Saint-Domingue expedition

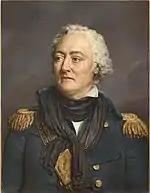
Admiral Louis-René Levassor de Latouche-Tréville.

Peace had not yet been conclusively signed with Britain (the Peace of Amiens would finally be signed on 25 March 1802) when on 14 December 1801 a French fleet of 21 frigates and 35 ships of the line (with one 120 gun ship) left Brest under Villaret de Joyeuse carrying 7,000–8,000 troops. This fleet was followed by the squadron under contre-amiral Ganteaume which left Toulon on 14 February with 4,200 troops then by that under contre-amiral Linois which left Cádiz on 17 February with 2,400 troops. In the following months even more ships left France with fresh troops, including over 4,000 troops of the French Imperial Naval Corps, a Dutch division and the 3rd Polish Half-Brigade. Also included were a Spanish fleet of seven ships under Admiral Federico Gravina as well as a great deal of financial and material aid coming from Spanish Cuba. In total 31,131 troops were landed on Saint-Domingue, including Mulatto officers such as André Rigaud and future Haitian president Alexandre Pétion, both of whom Toussaint had expelled from the colony two years earlier in the War of Knives (after the Saint-Domingue expedition's failure, Rigaud would be imprisoned at the Fort de Joux by Napoleon, a few cells away from Toussaint himself).